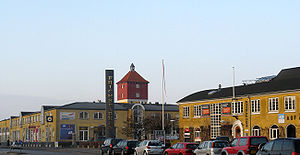
Frichs
Frichsparken set mod nordvest.
Den tidligere Frichs Masikfabrik i Århus, set mod nordvest
Frichs Maskinfabrik og Kedelsmedie A/S var en lokomotiv- og maskinfabrik i Aarhus-bydelen Åbyhøj. Fabrikken laver i dag primært motorer og turbiner og er baseret i Horsens.